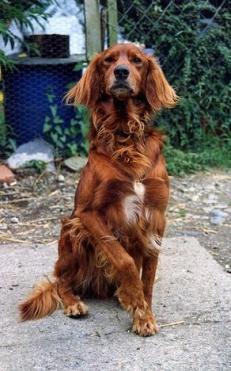
Irish_setter